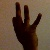
The image shows a hand gesture representing the number 9 in Indian Sign Language.